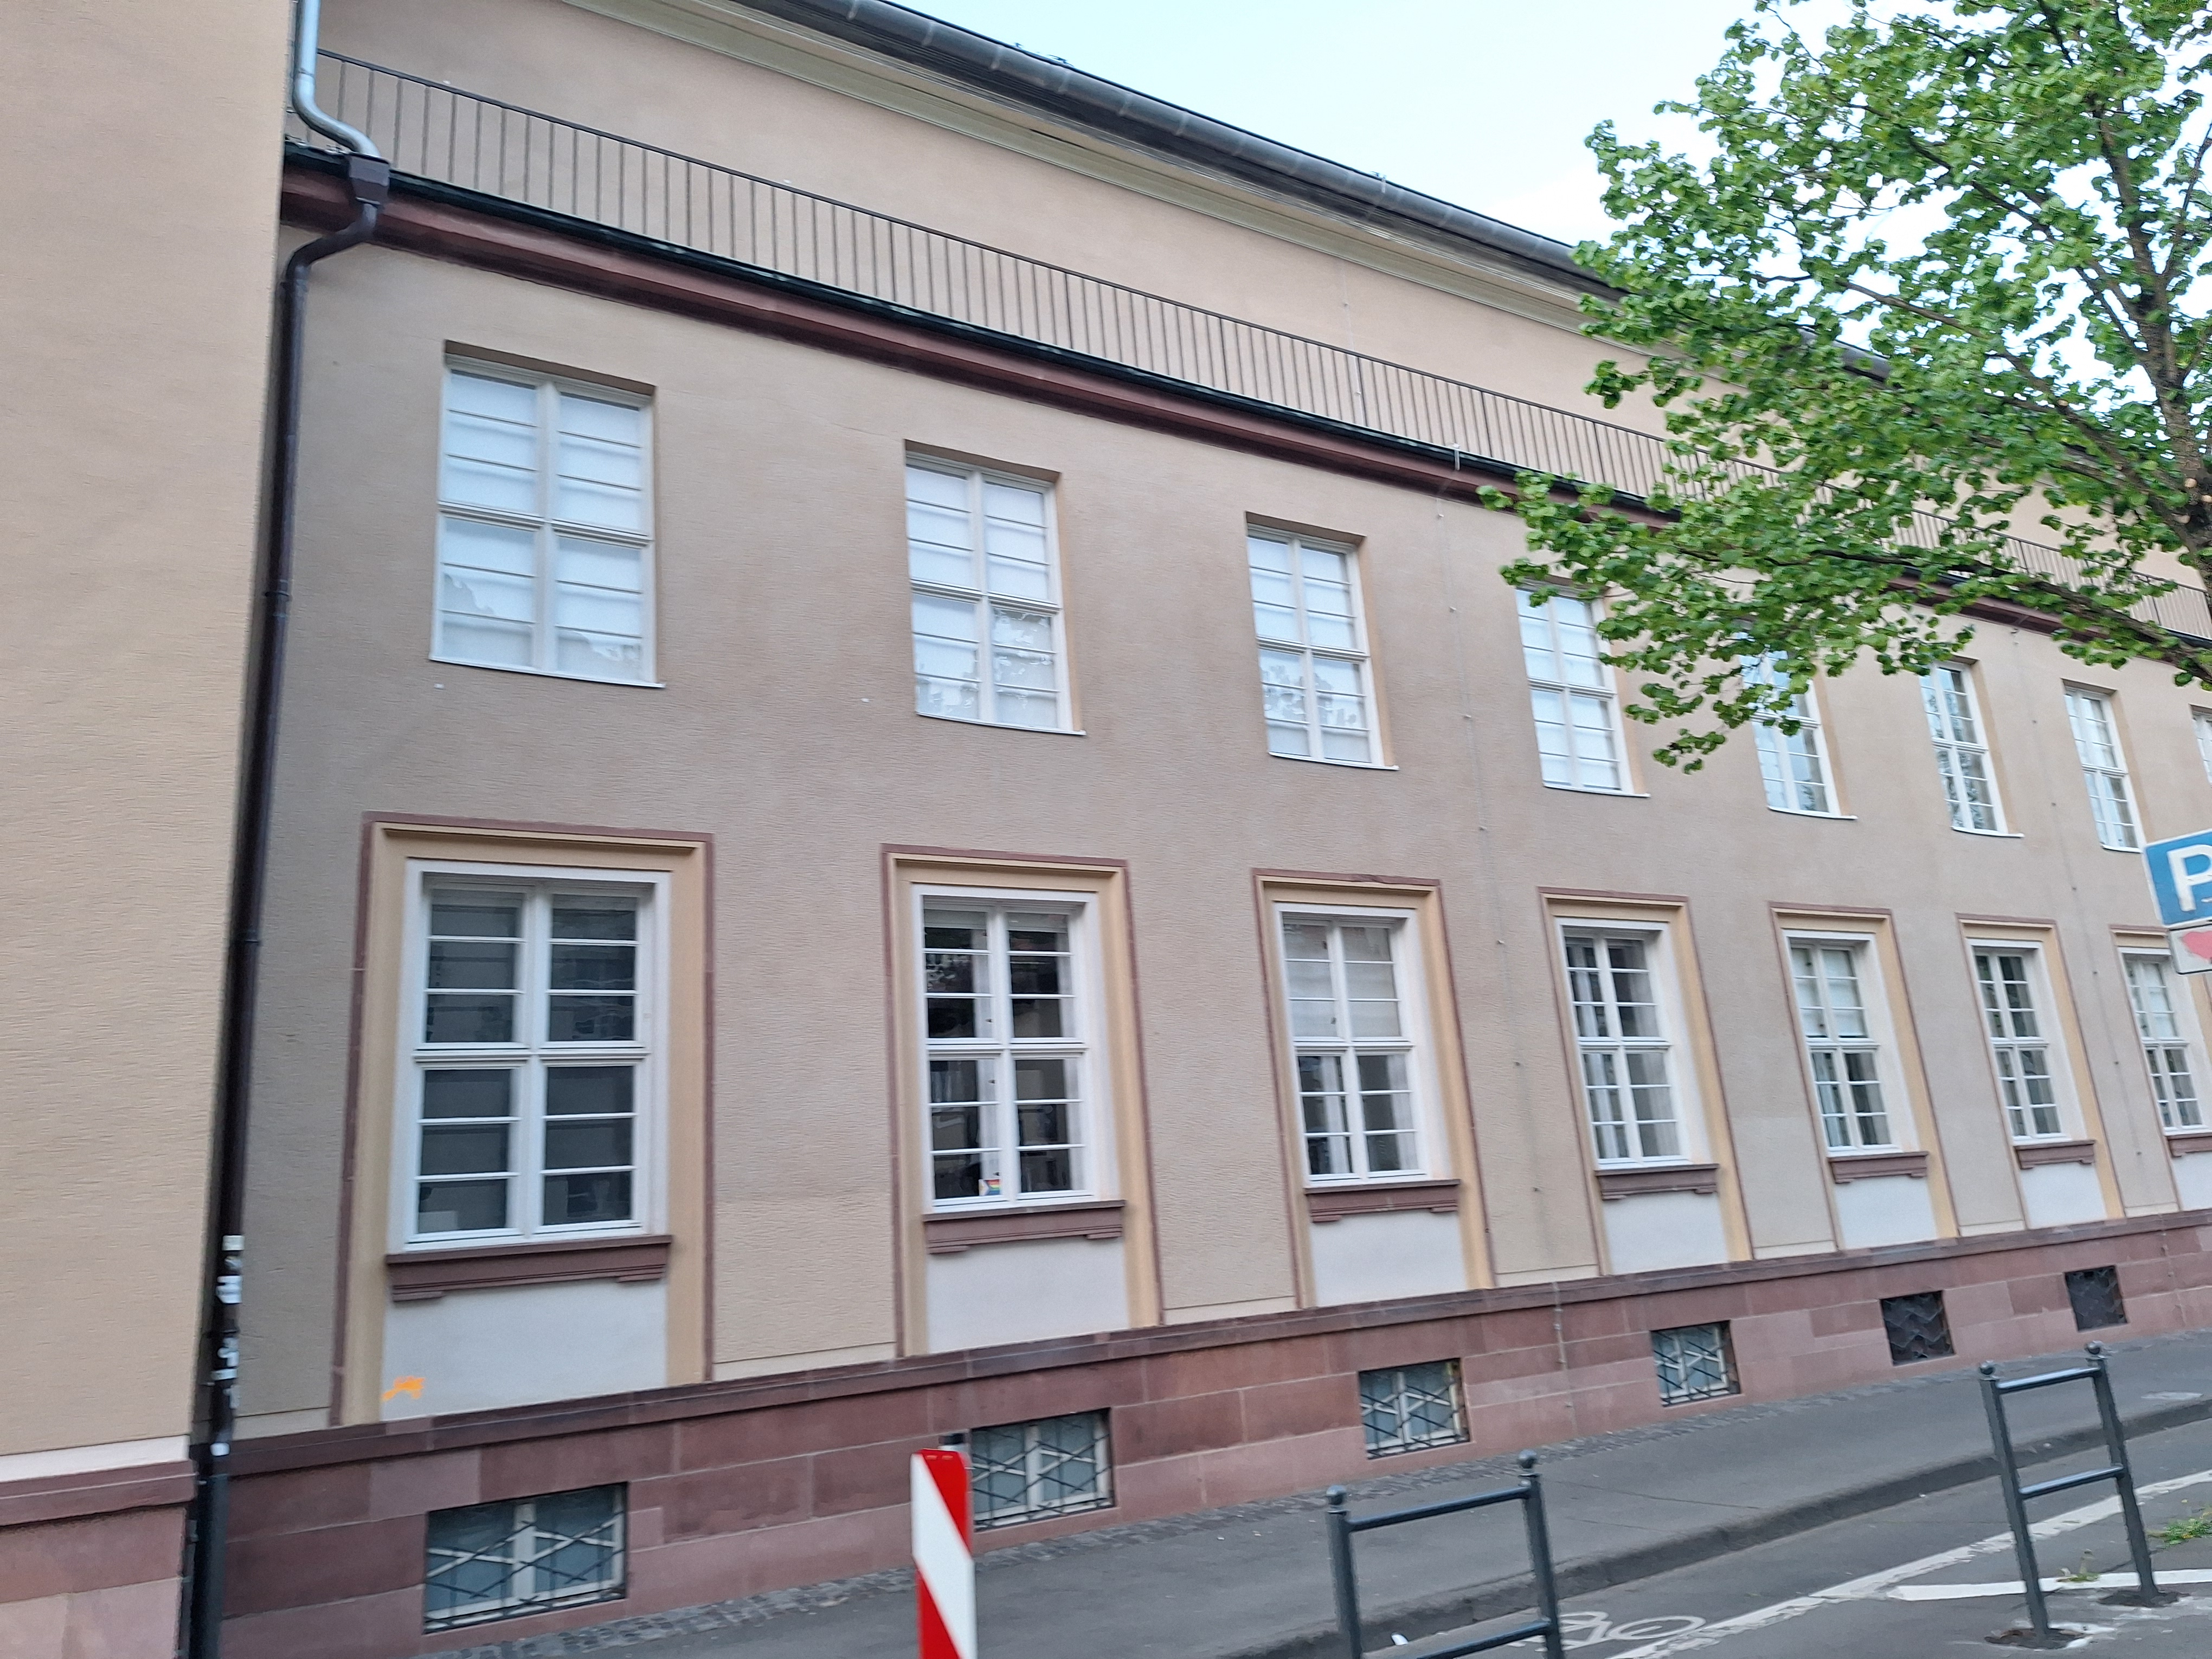
Building: Biegenstraße 11